Ottoman coffeehouse

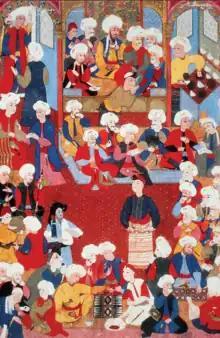
Ottoman miniature of a meddah performing at a coffeehouse

The Ottoman coffeehouse, or Ottoman café, was a distinctive part of the culture of the Ottoman Empire. These coffeehouses, started in the mid-sixteenth century, brought together citizens across society for educational, social, and political activity as well as general information exchange. The popularity of these coffeehouses attracted government interest and were attended by government spies to gather public opinion. Ottoman coffeehouses also had religious and musical ties. Europeans adopted coffeehouses and other Ottoman leisure customs during the early modern period.